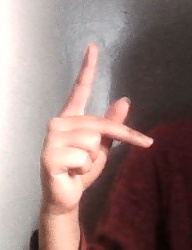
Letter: dha